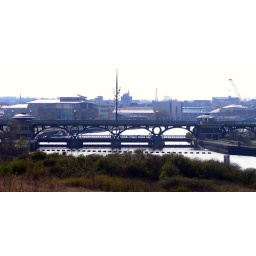
Looking down on the Tees Barrage, bridge and river Tees, from a mound in Maze Park, Stockton-on-Tees, England 2008.